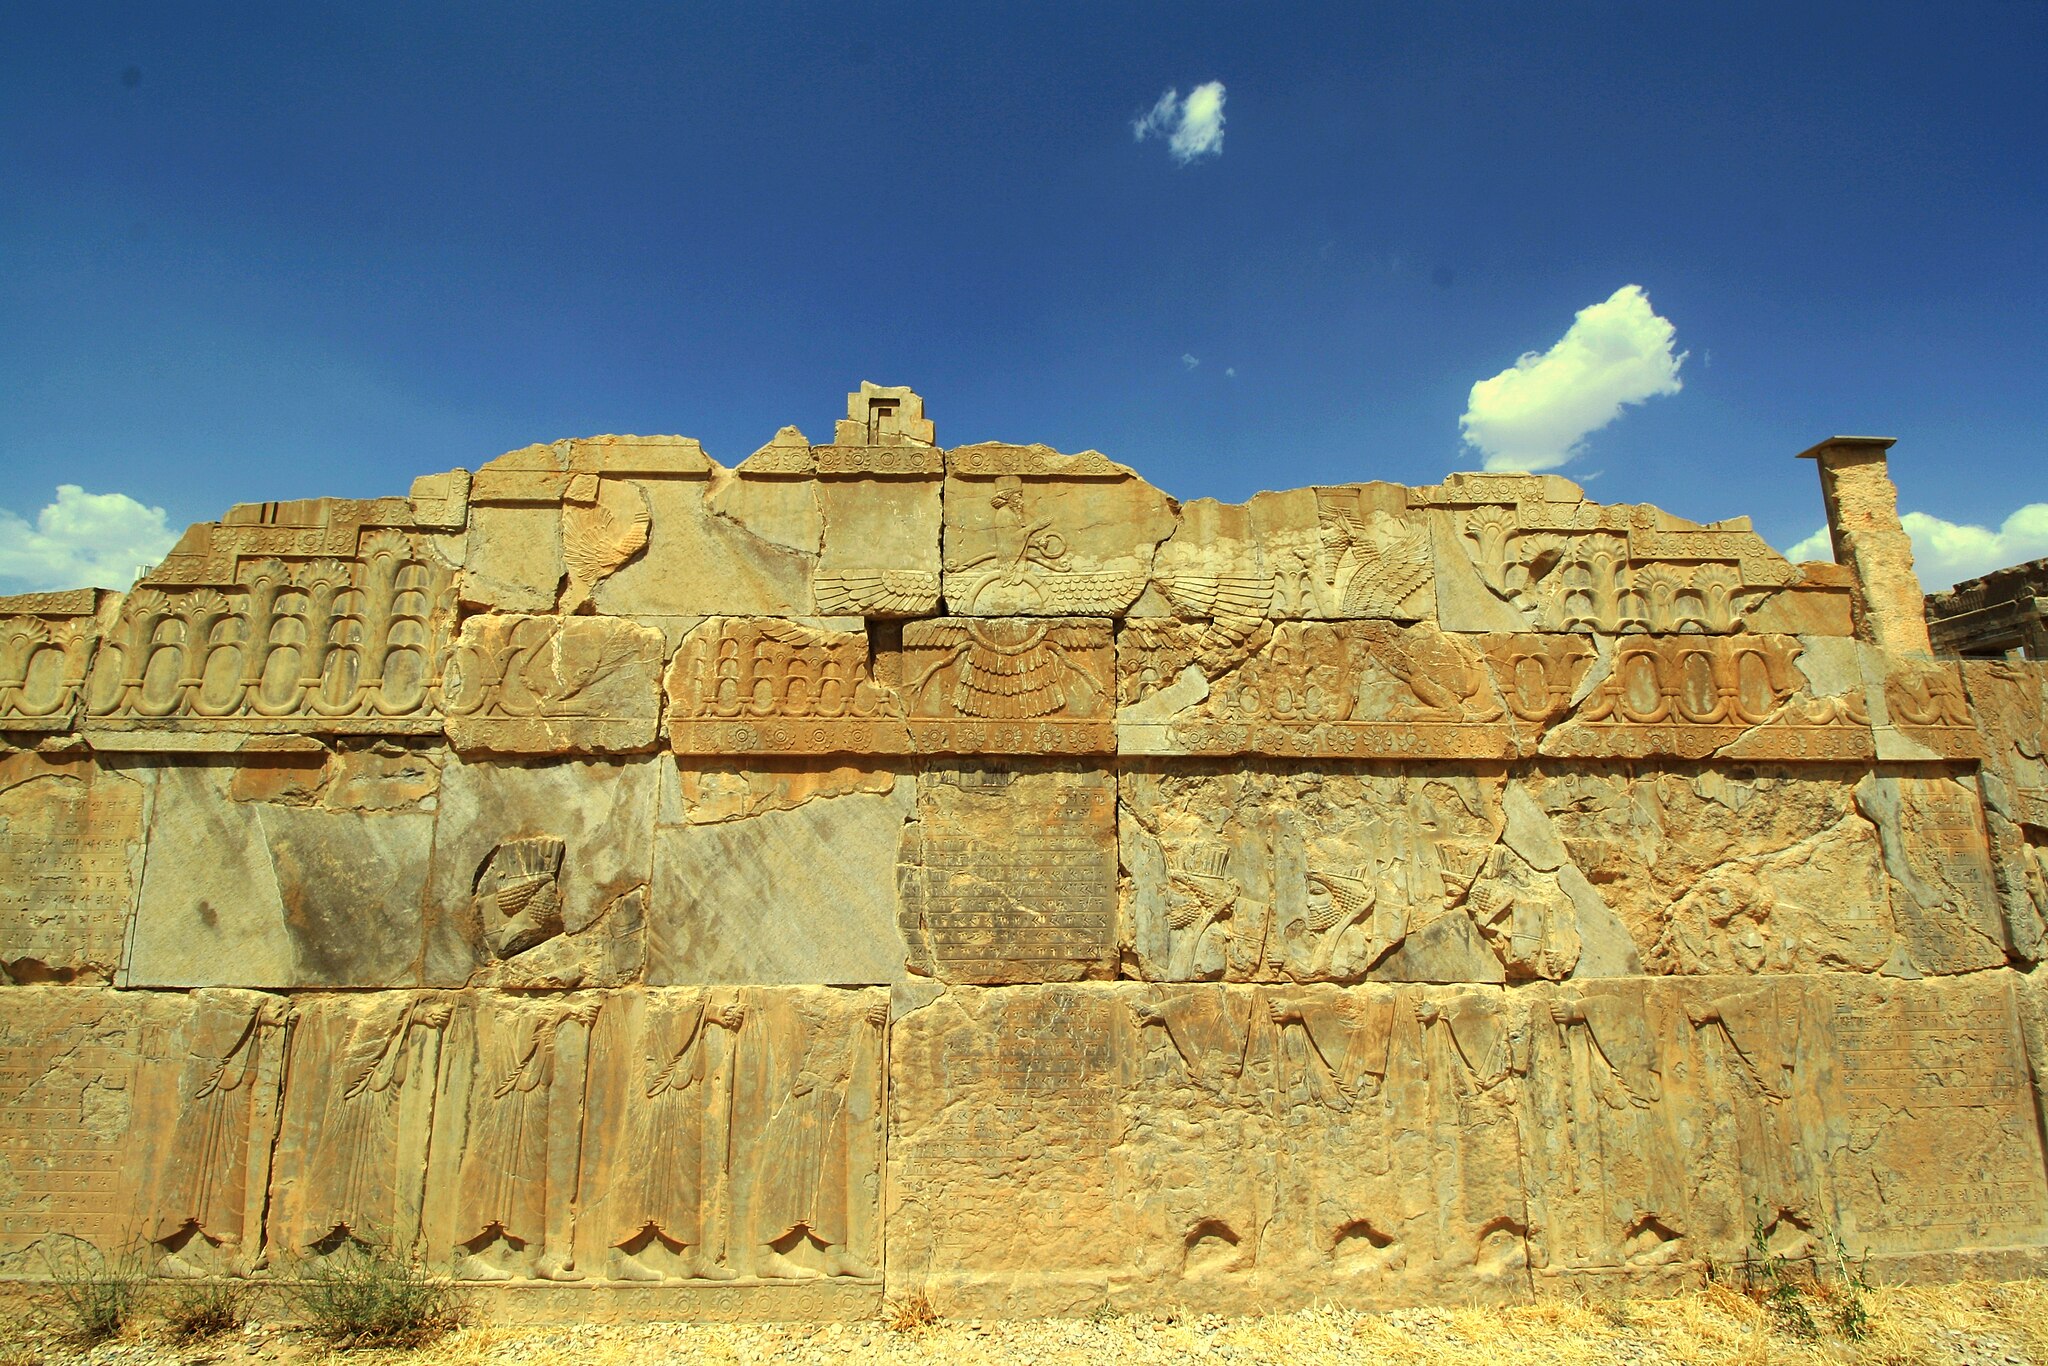
Title: Persepolis (18774524441)
Description: Persepolis
Date: 2015-06-11 11:51
Categories: Flickr images reviewed by FlickreviewR 2, 2015 in Persepolis, Western staircase of Hadish, Files from Blondinrikard Fröberg Flickr stream